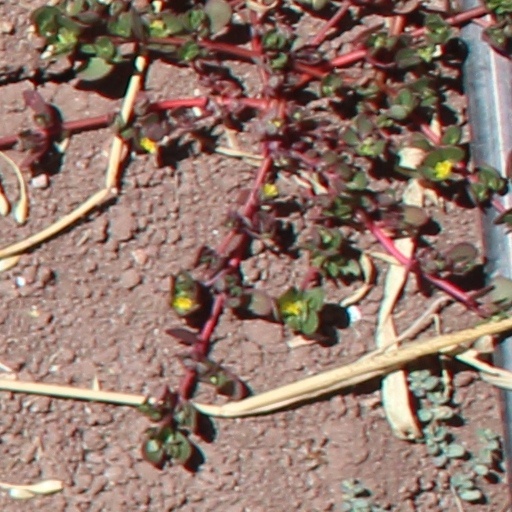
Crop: wheat